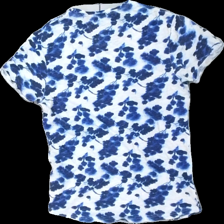
View: back
Type: T-shirt
Category: Men
Brand: Not in the list
Brand text on label: solid
Colors: White, Blue
Material: 100% cotton
Pattern: Floral print
Cut: Regular
Size: S
Season: All
Damage location: middle right
Damage 2 location: middle left
Price range: <50
Recommended usage: Export
Description: blommig t-shirt, urtvättad
Comment: urtvättad